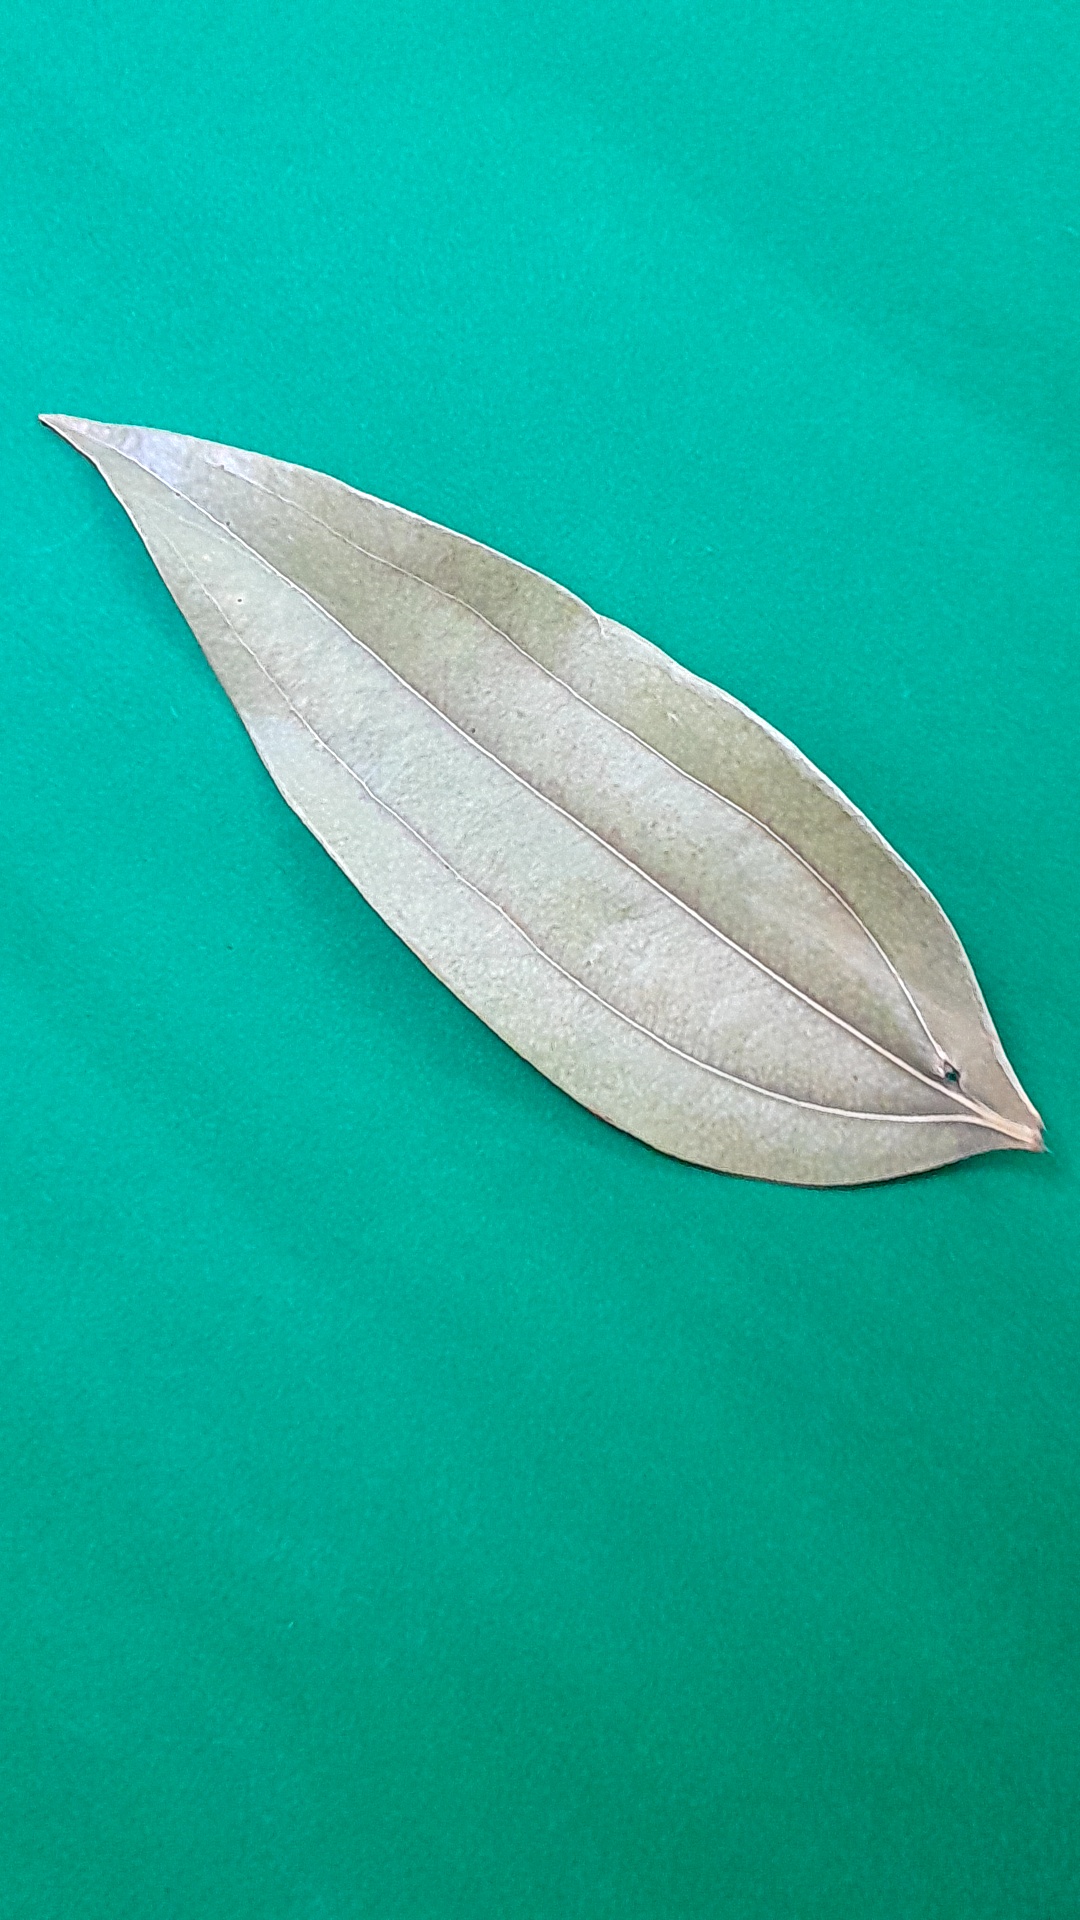
Label: Dry Leaf